Nuclear mitochondrial DNA segment

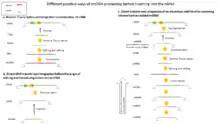
Different possible ways of mtDNA processing before insertion into the nDNA

After reaching the nucleus, mtDNA has to enter the nuclear genome. The rate of mtDNA integration into the nuclear genome relies on the DSB number in nDNA, the activity of DSB repair systems, and the rate of mtDNA escape from organelles. The insertion of mtDNA comprises three main processes: first, the mtDNA must have the proper form and sequence; in other words, the mtDNA has to be edited, which creates the new edited site in the polynucleotide structure. Mitochondrial DNA is not universal and, in animals similar to plants, mitochondrial editing shows very erratic patterns of taxon-specific occurrence.